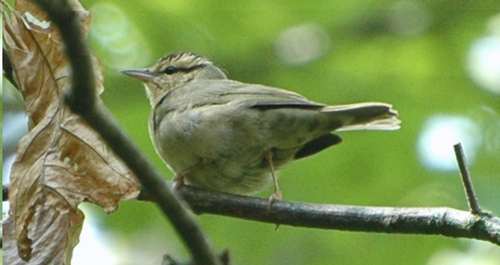
this small bird has a light colored belly and breast with black superciliary and secondaries.
the bird is grey with a grey pointed beak and a black speckled crown.
this is a grey bird with a black stripe on its face.
this little grey bird has soft feathers on its crown and a small beak
this is a small beige bird with a furry cheek patch, a mixture of black and yellow crown, and black rectrices.
this bird has wings that are white and has a short bill
this bird has wings that are grey and has a short bill
this is a yellowish green small squat bird with a short bill.
this bird is white and brown in color, and has a brown beak.
a small bird that is bland in color and has a silver beak.
Species: Worm Eating Warbler